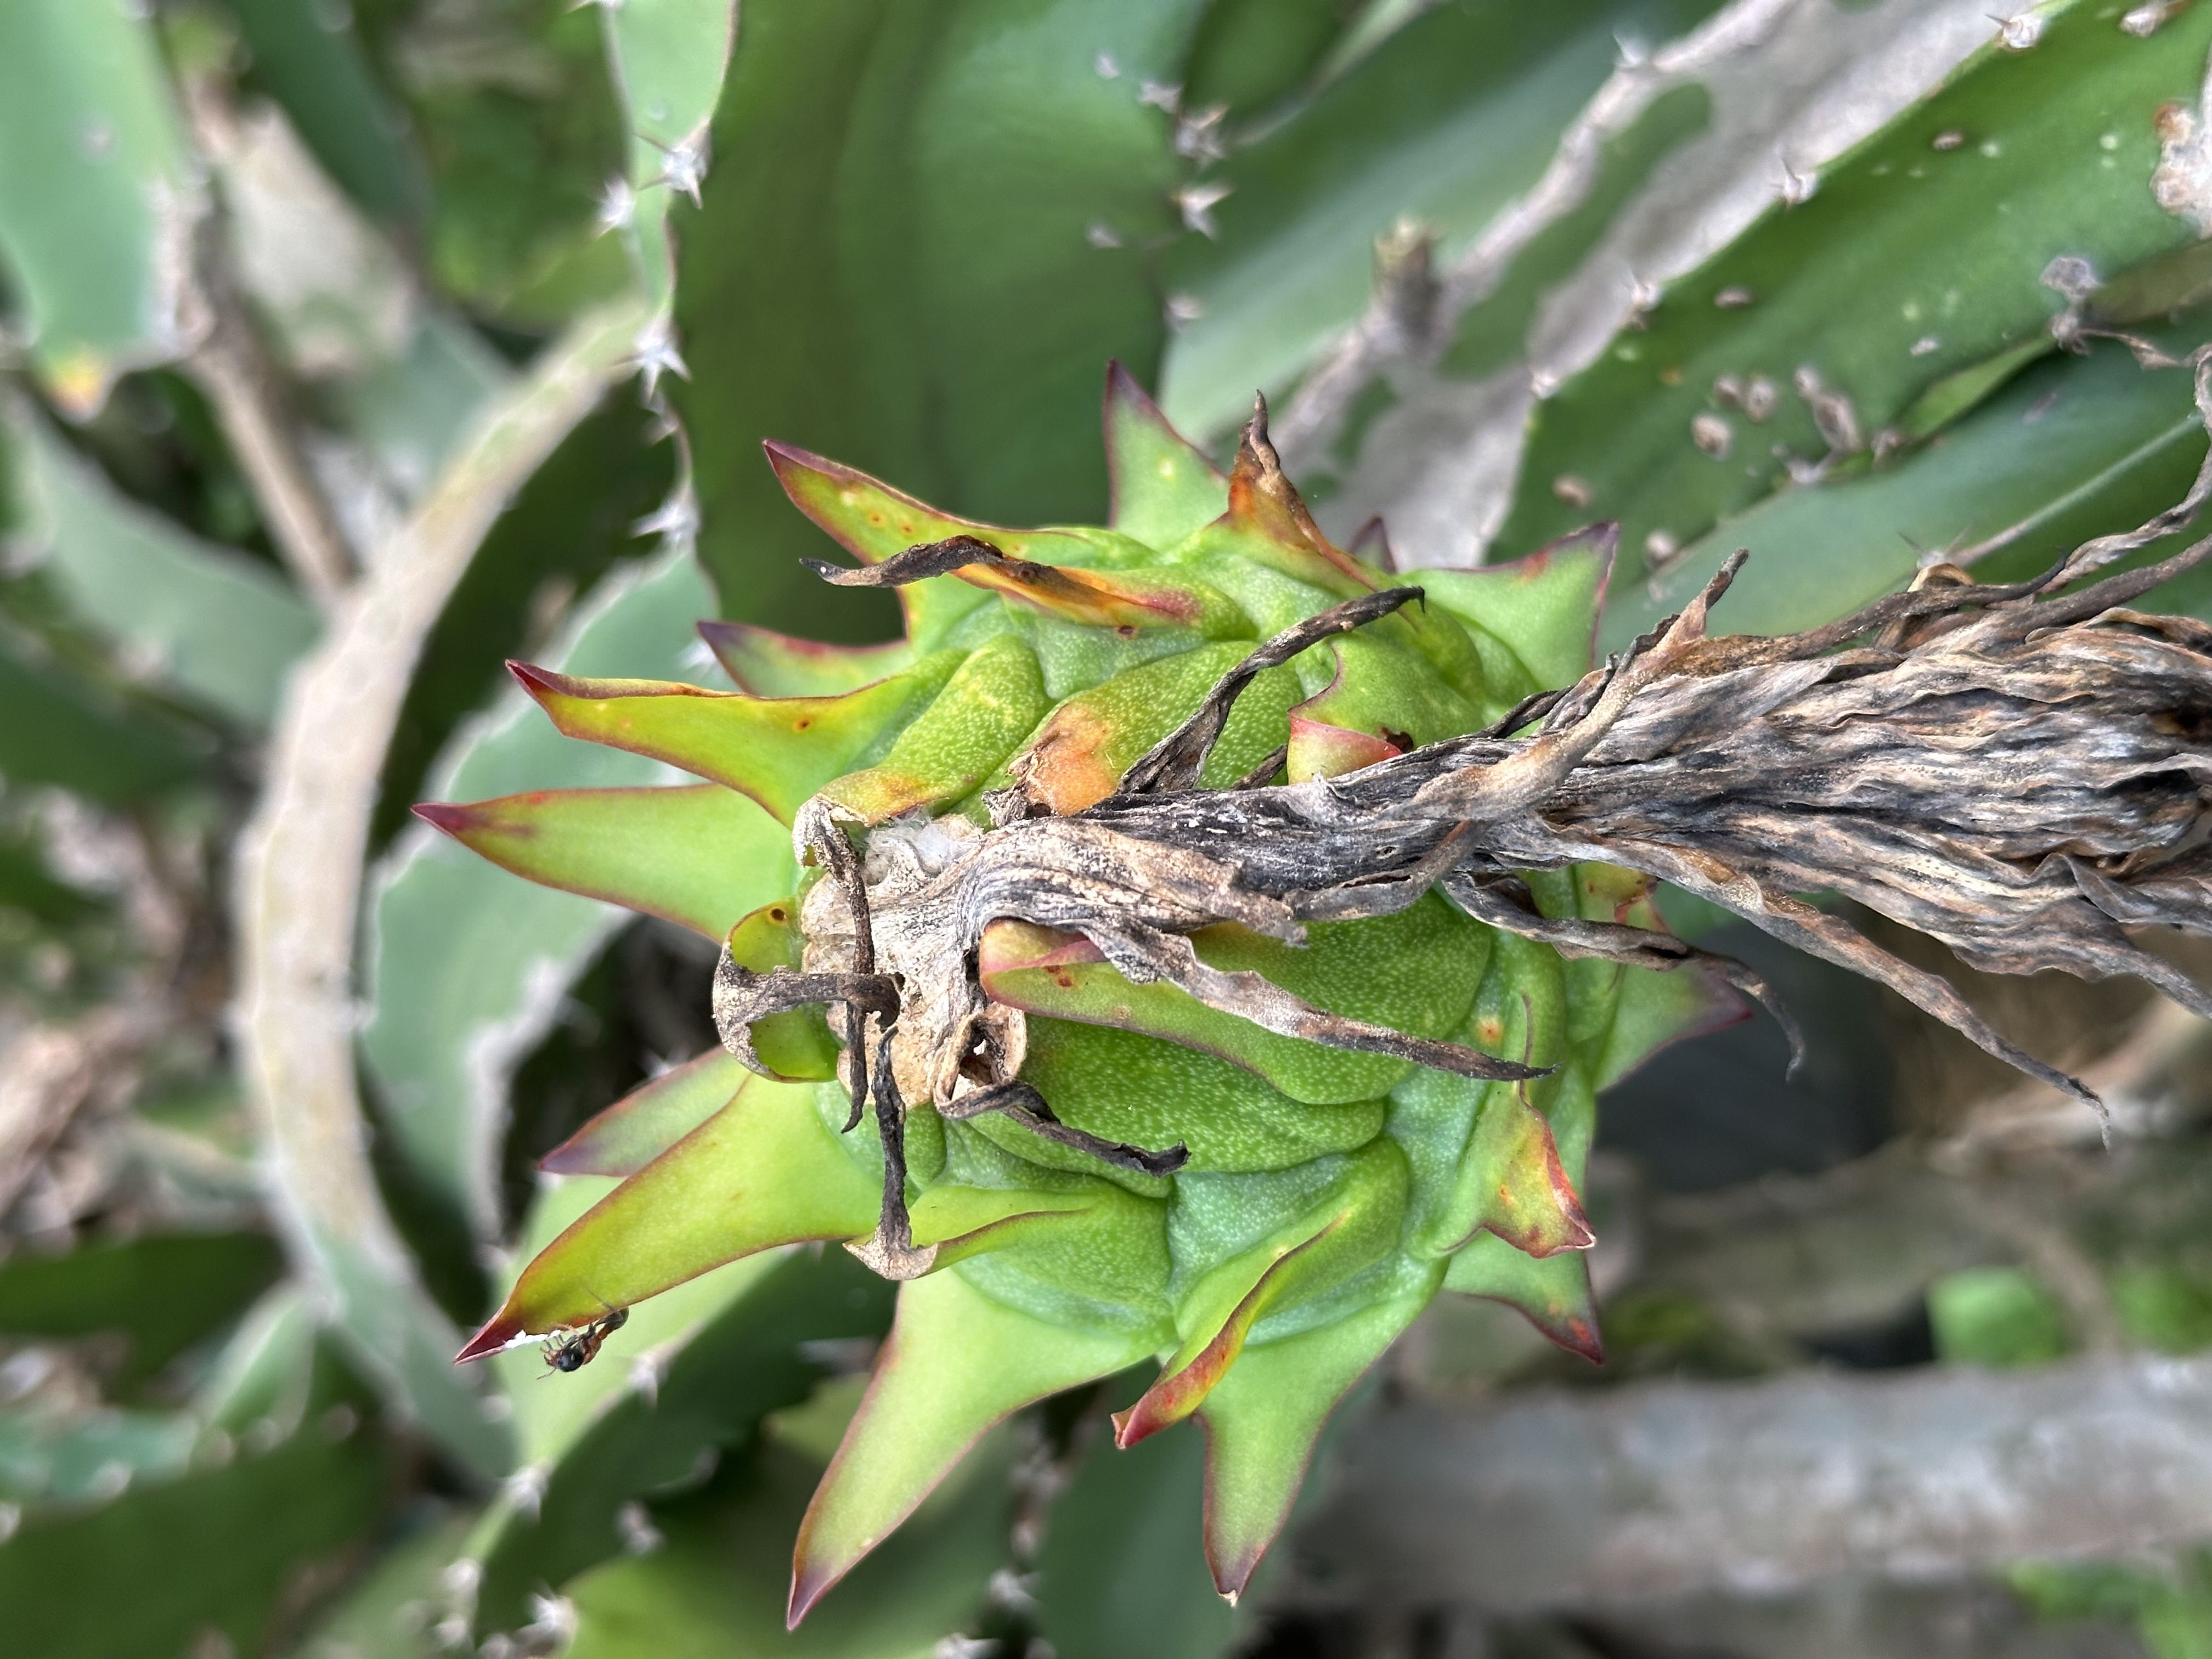
Label: Good fruit